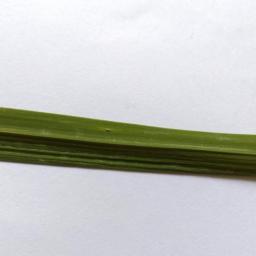
Label: Rice___Healthy